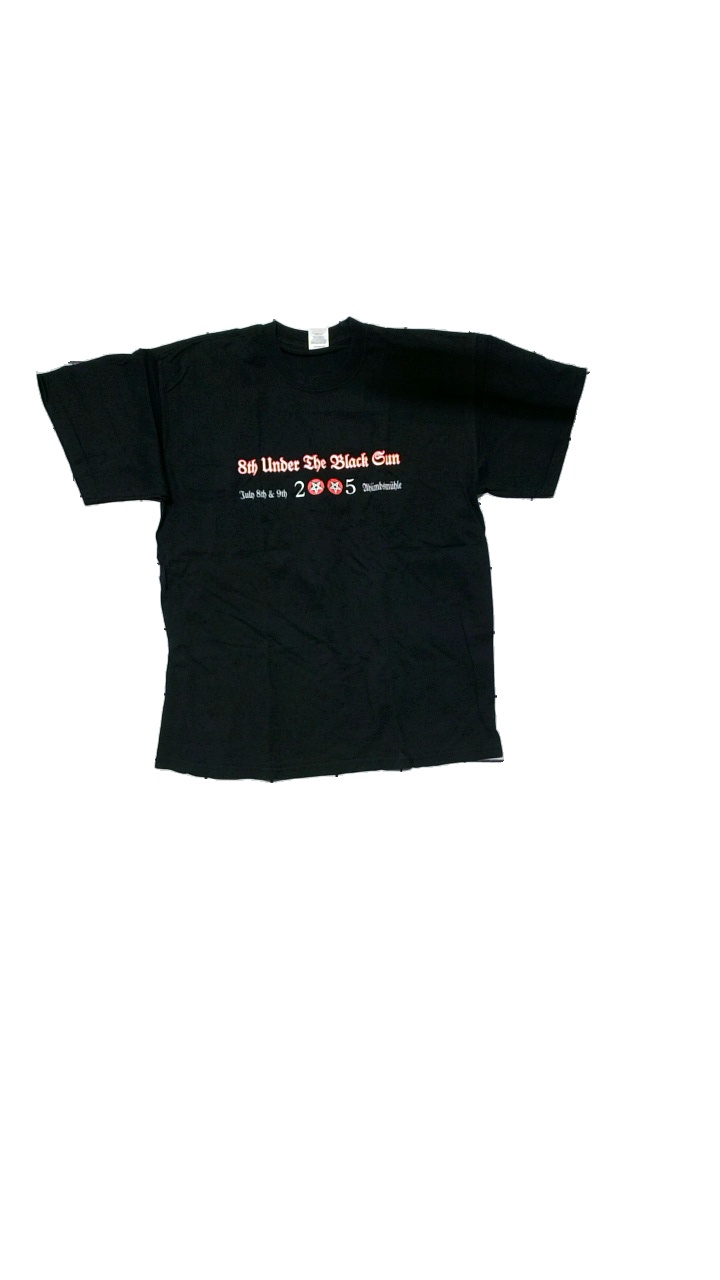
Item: T-shirt (Unisex)
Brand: Fruit Of The Loom
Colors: Black, White, Multicolor
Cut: Regular
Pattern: Other
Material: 100% cotton
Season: All
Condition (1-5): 4
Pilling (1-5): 4
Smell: Minor
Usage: Reuse
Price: <50